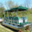
Label: ship